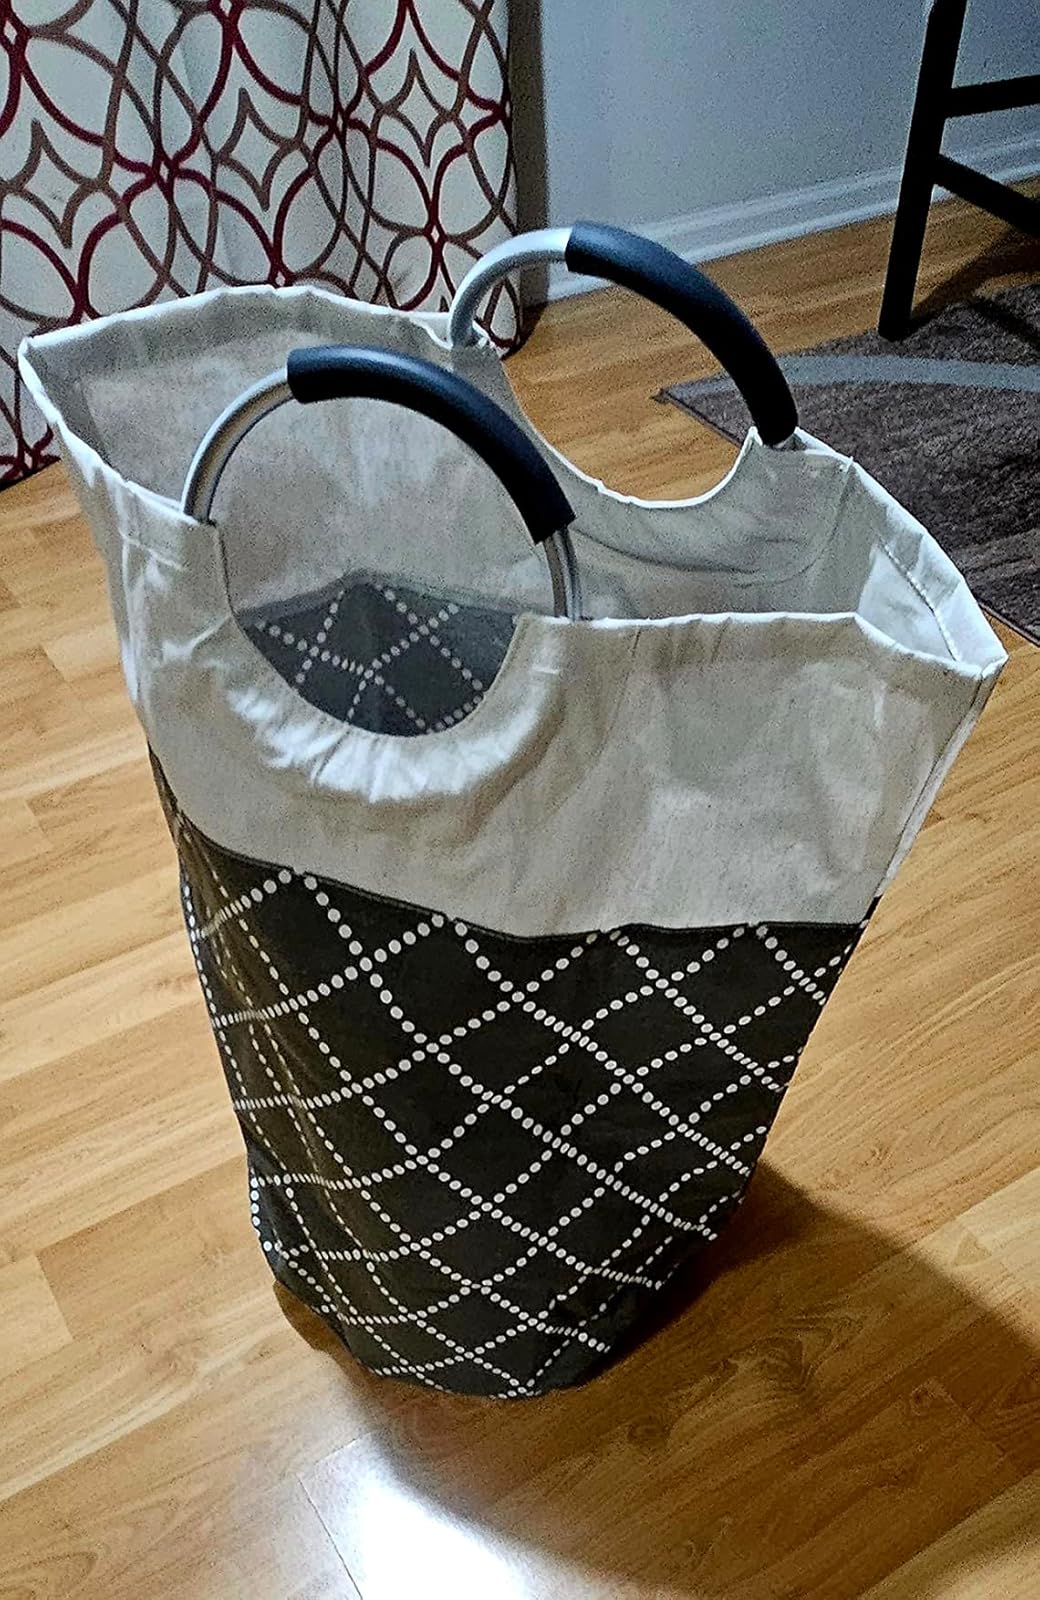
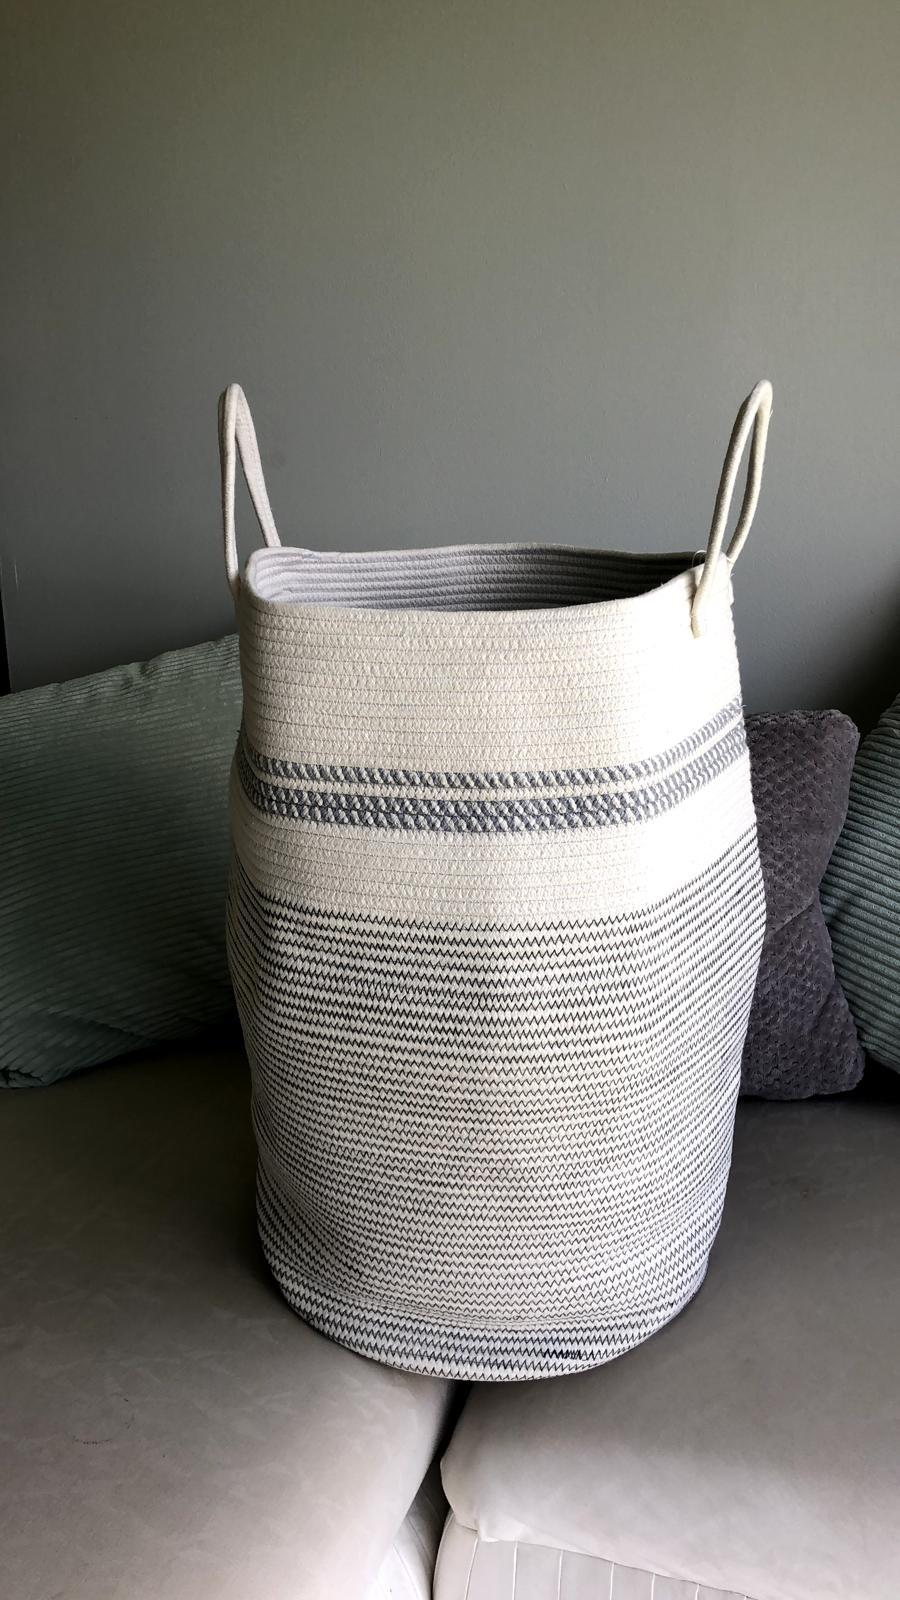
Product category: items_hamper
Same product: no